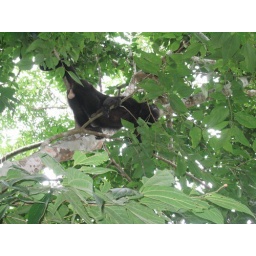
A dominant male howler monkey shows me what he's made of. This was near the south acropolis at Tikal